Matt Carson (baseball)

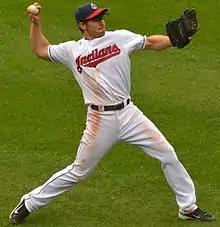
Carson with the Cleveland Indians

Matthew Reese Carson (born July 1, 1981) is an American former professional baseball outfielder. He is tall and weighs . He has played in Major League Baseball (MLB) for the Oakland Athletics, Minnesota Twins, and Cleveland Indians.